Vengeance (2006)

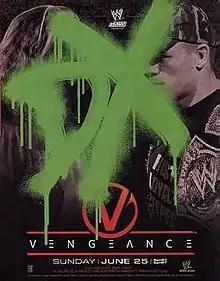
Promotional poster featuring Edge, John Cena, and D-Generation X logo

The 2006 Vengeance was the sixth annual Vengeance professional wrestling pay-per-view (PPV) event produced by World Wrestling Entertainment (WWE). It was held exclusively for wrestlers from the promotion's Raw brand division. The event took place on June 25, 2006, at the Charlotte Bobcats Arena in Charlotte, North Carolina. It was the final brand-exclusive Vengeance event until .